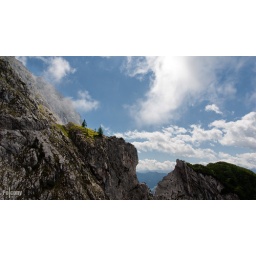
View on isolated trees on a mountain ridge from the track to Eisriesenwelt near Werfen in Austria.(processing some older pics)